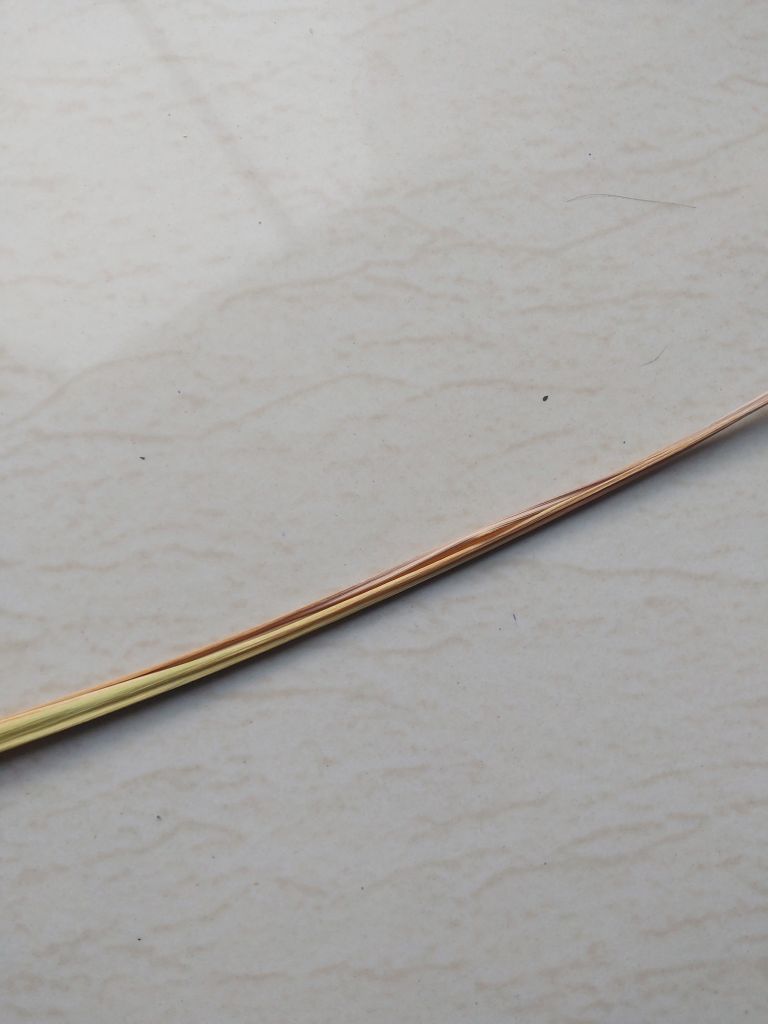
Label: Dried